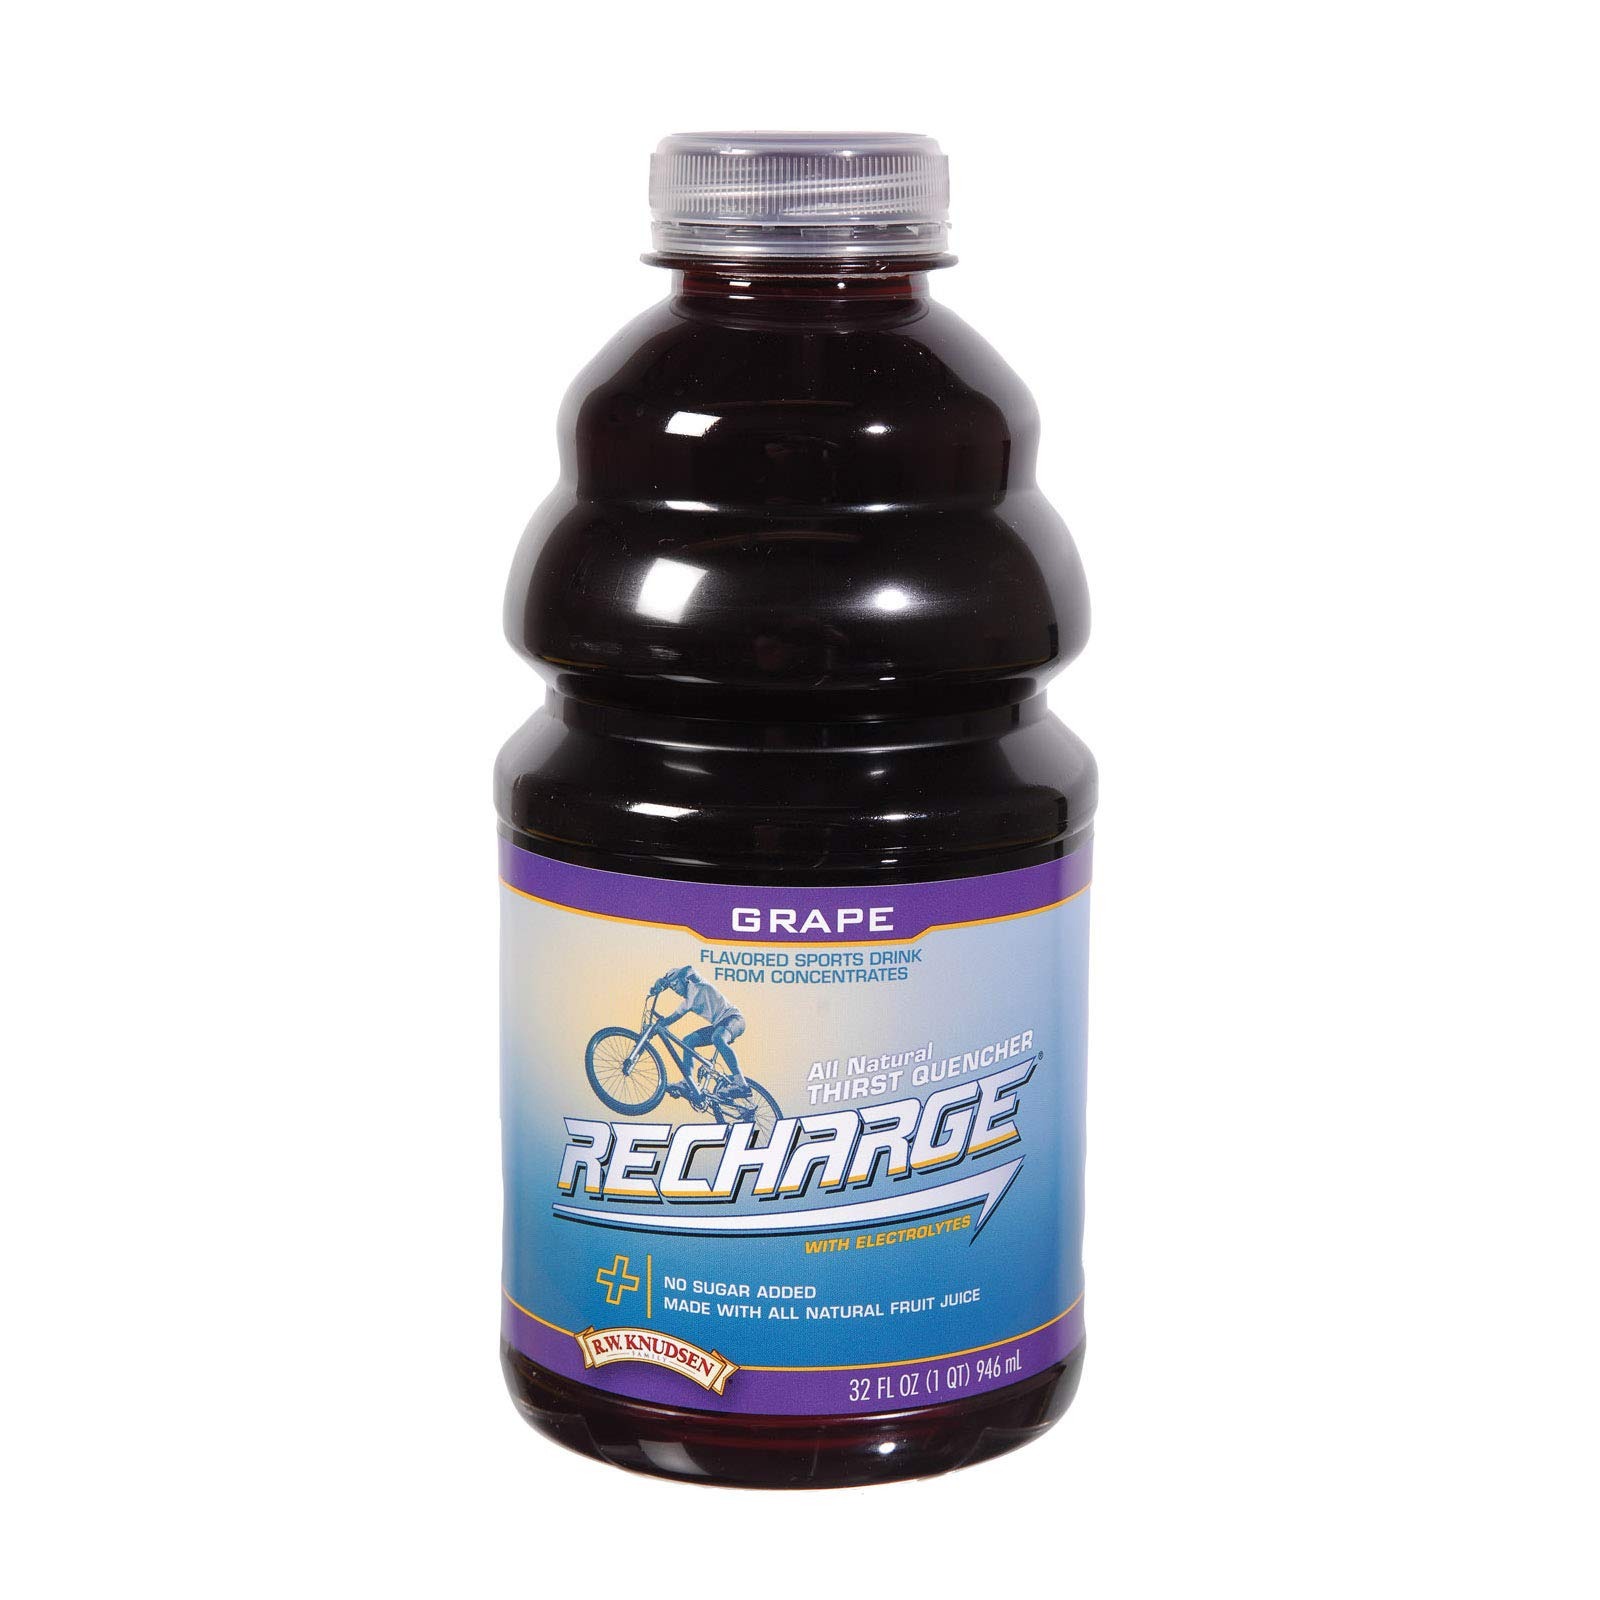
Item Name: Knudsen Grape Recharge Sports Drink, 12 Bottles
Product Description: Recharge Grape Grape Recharge All Natural Thirst Quencher. Grape flavored sports drink from concentrates with electrolytes. No Sugar Added. Made with All Natural Fruit Juice. Contains 50% Juice. Elevate Your Game! Recharge Sports Drinks offer a clean option for athletes looking for a natural thirst quencher. Whether you're a weekend warrior or a professional athlete, this refreshing, natural sports drink will help take you to a new level...without the added sugars and artificial ingredients. All natural. Exclusively fruit juice sweetened. No artificial flavors. INGREDIENTS: Filtered Water; Concord Grape, White Grape and Apple Juice Concentrates; Natural Flavor; Sea Salt. Nutrition Facts Serving Size: 8 fl ozs (240 ml) Servings per Container: 4 Nutrient Amount %DV Calories 70 Total Fat 0 g 0% Sodium 25 mg 1% Potassium 100 mg 3% Total Carbohydrate 18 mg 6% Sugars 17 g Protein 0 g Not a significant source of other nutrients. Natural separation may occur. Shake before serving. Refrigerate after opening. Pasteurized for your safety. Plastic bottle.
Value: 12.0
Unit: Count

Price: 42.99